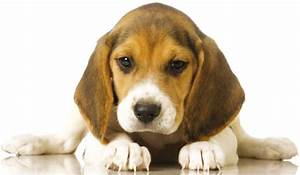
Label: dog